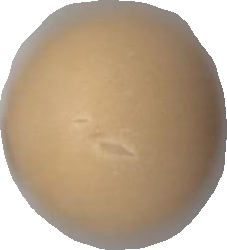
Variety: Grobogan